Lech Wałęsa Institute

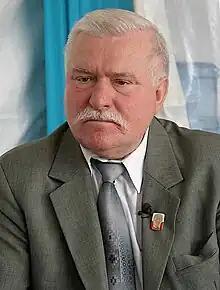
Lech Wałęsa – founder of the institute and the first democratically elected President of Poland. 2009

The Institute was formed and open on 22 December 1995, the last day of Lech Wałęsa's Presidency. Wałęsa established the institute to follow the example of western politicians. His desire was to model the Institute after Carter Center open by Jimmy Carter, 39th President of the United States, who spent his post-presidency “finding peaceful solutions to international conflicts, advancing democracy and human rights, and promoting economic and social development”, for which Carter, like Wałęsa before him, was awarded Nobel Peace Prize.